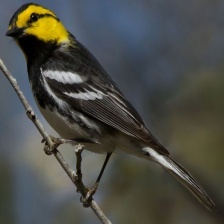
Species: GOLDEN CHEEKED WARBLER
Scientific name: SETOPHAGA CHRYSOPARIA